December 2013 Spuyten Duyvil derailment

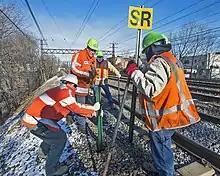
Four men in reflectorized orange vests and neon green helmets standing next to a set of four railroad tracks installing a signpost next to the track. One is holding a sign with the letters "SR" in black on yellow. The ground, covered with a thin snow, slopes steeply to the left and an overhead gantry for the catenary is in the background.

MTA officials denied that money was the problem, noting that they had budgeted $600 million of the total $900 million estimated cost of PTC installation. Instead they pointed to doubts about the technology's efficacy for large commuter rail networks. On a radio talk show following the crash, New York Governor Andrew Cuomo conceded that PTC is "controversial ... [some people say] it's not what it's cracked up to be." The MTA itself said it was "untested and unproven for commuter railroads [of our] size and complexity."